Whittier Law School

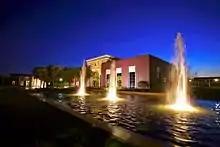
Whittier Law School's Building 1 (of 4), housing Academic and Bar Support, the Dean's Office, and Student/Alumni Relations

Whittier Law School was a law school in Costa Mesa, California, founded in 1966. The law school was part of Whittier College, a private institution. After several years being ranked among the poorest-performing law schools in the United States based on bar passage rate and job placement, Whittier Law School announced in April 2017 that it would no longer be admitting students and would discontinue its legal program, becoming the first law school with full accreditation by the American Bar Association (ABA) to shut down in at least 30 years. Since the school's closure, transcript requests are now handled by Whittier College.